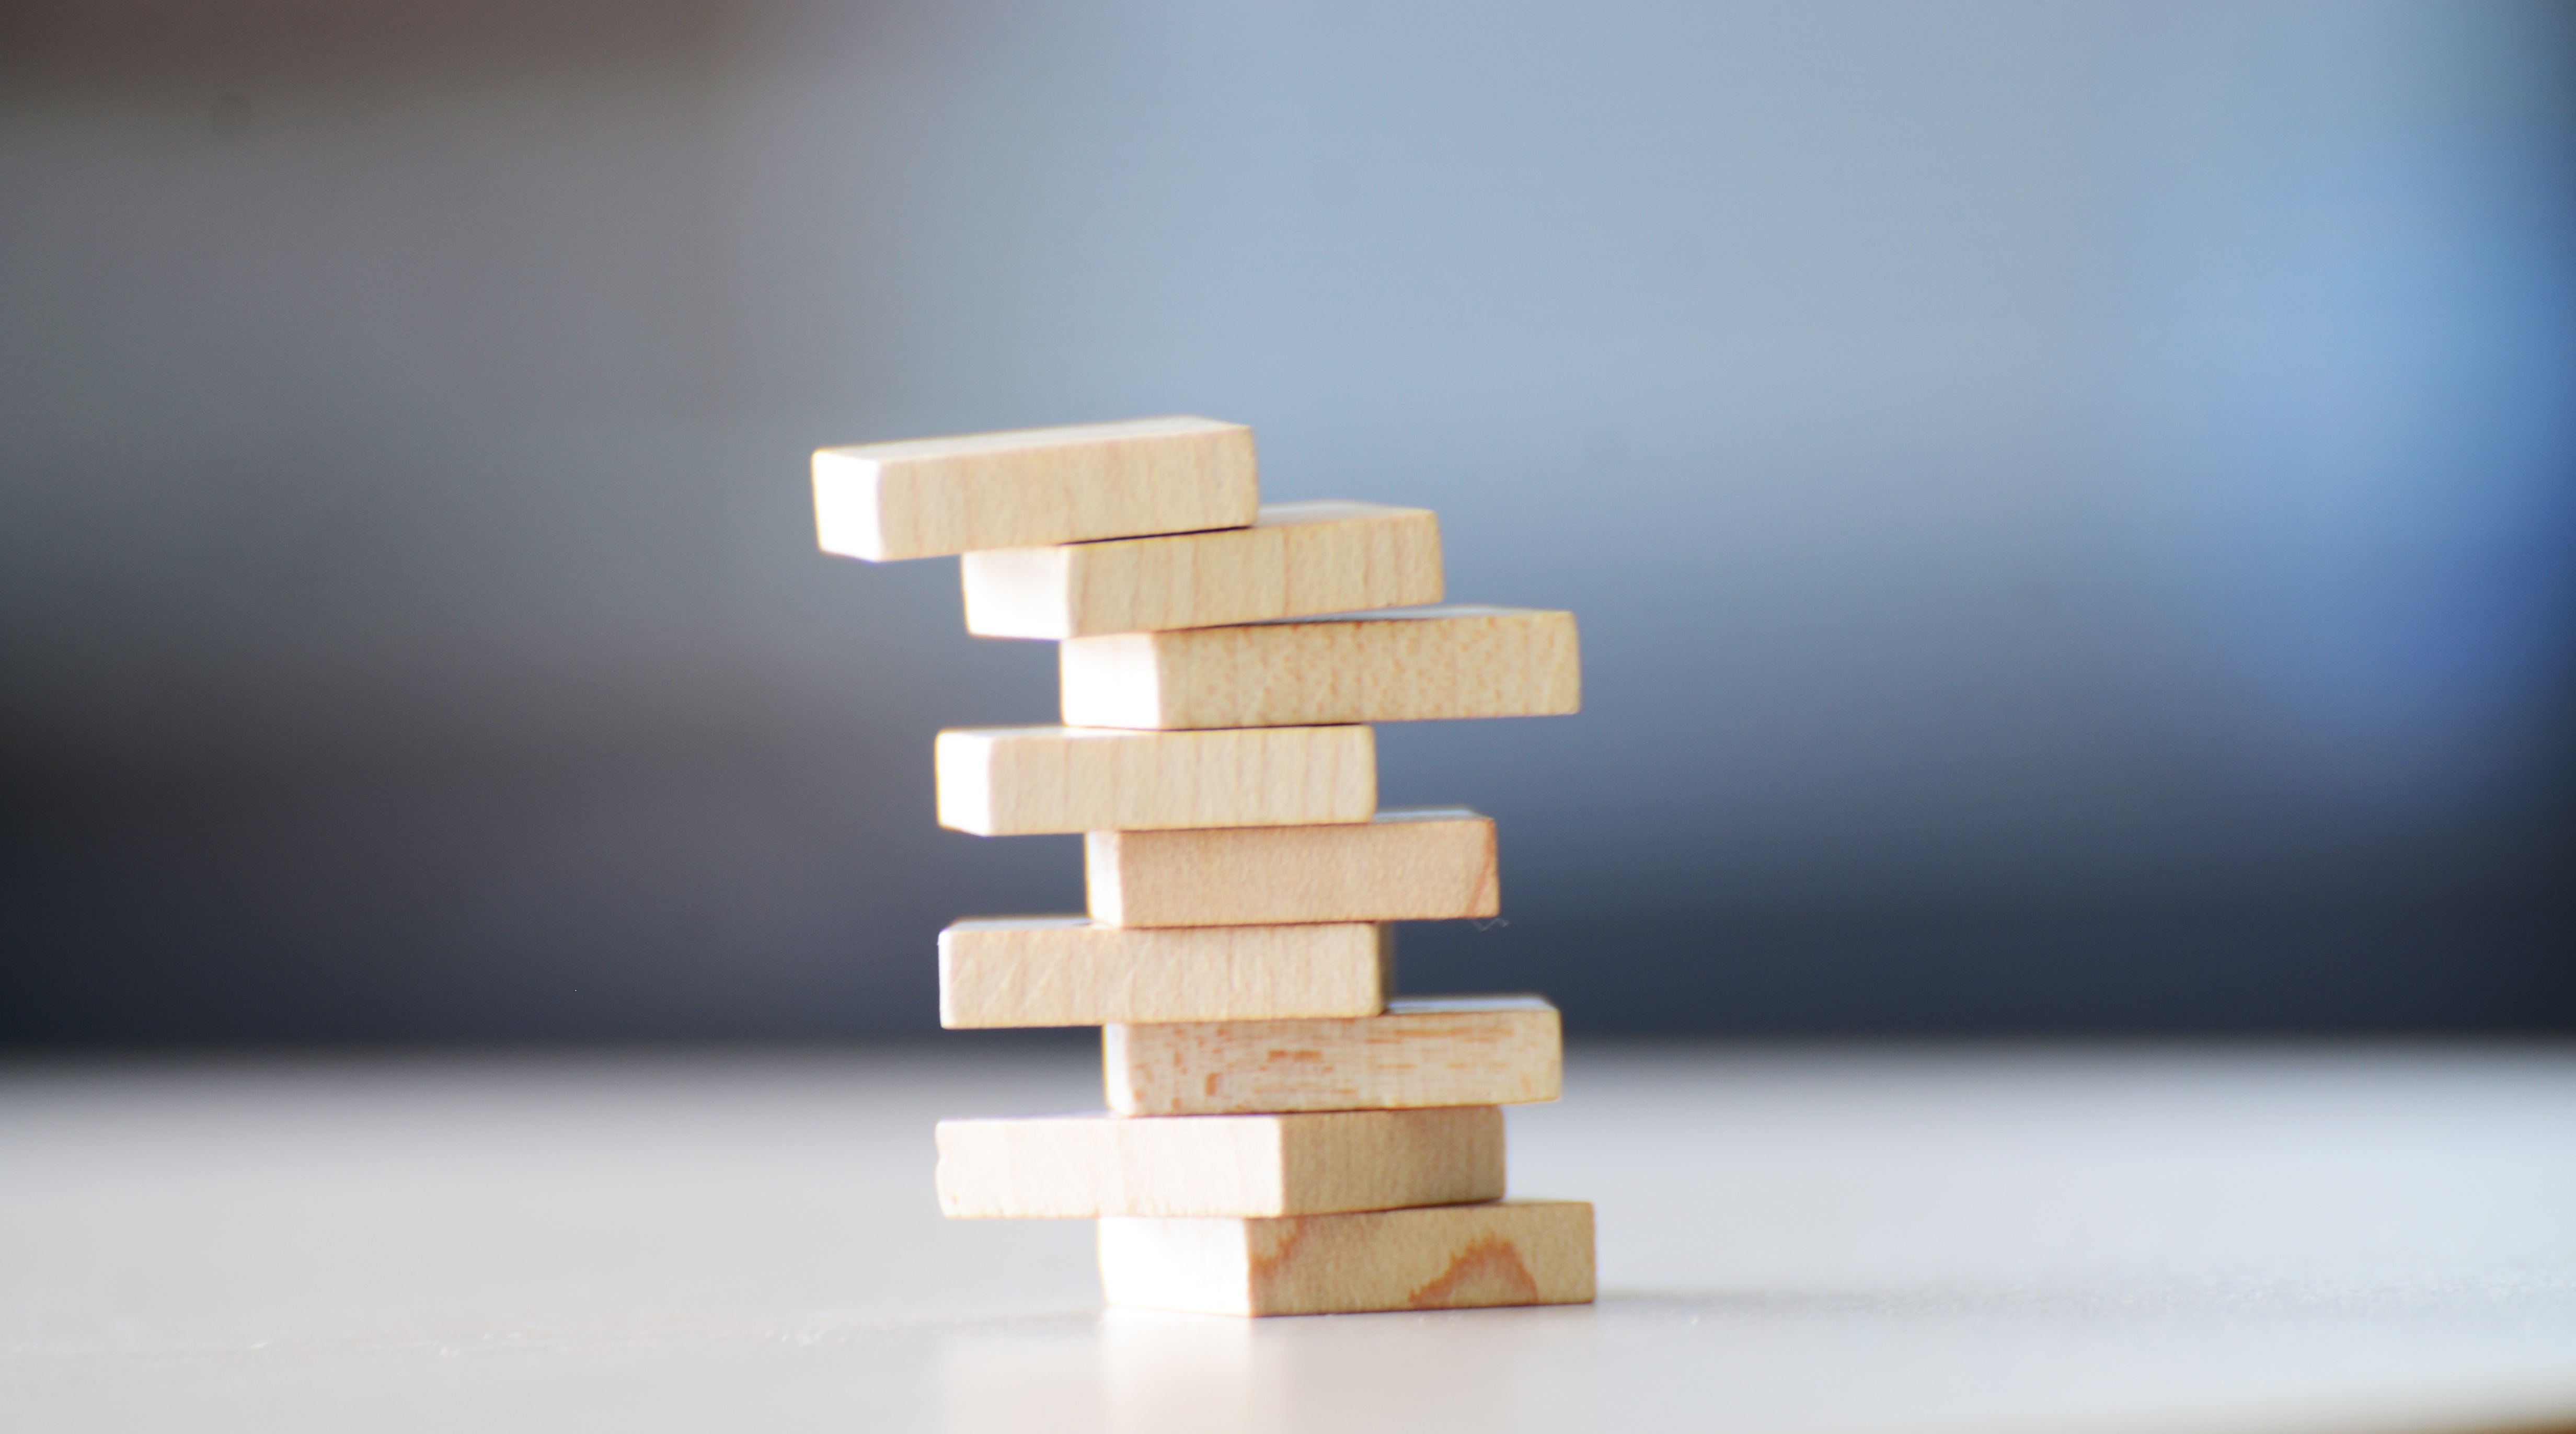
hand, creative, wood, white, play, number, shelf, furniture, fun, design, build, shape